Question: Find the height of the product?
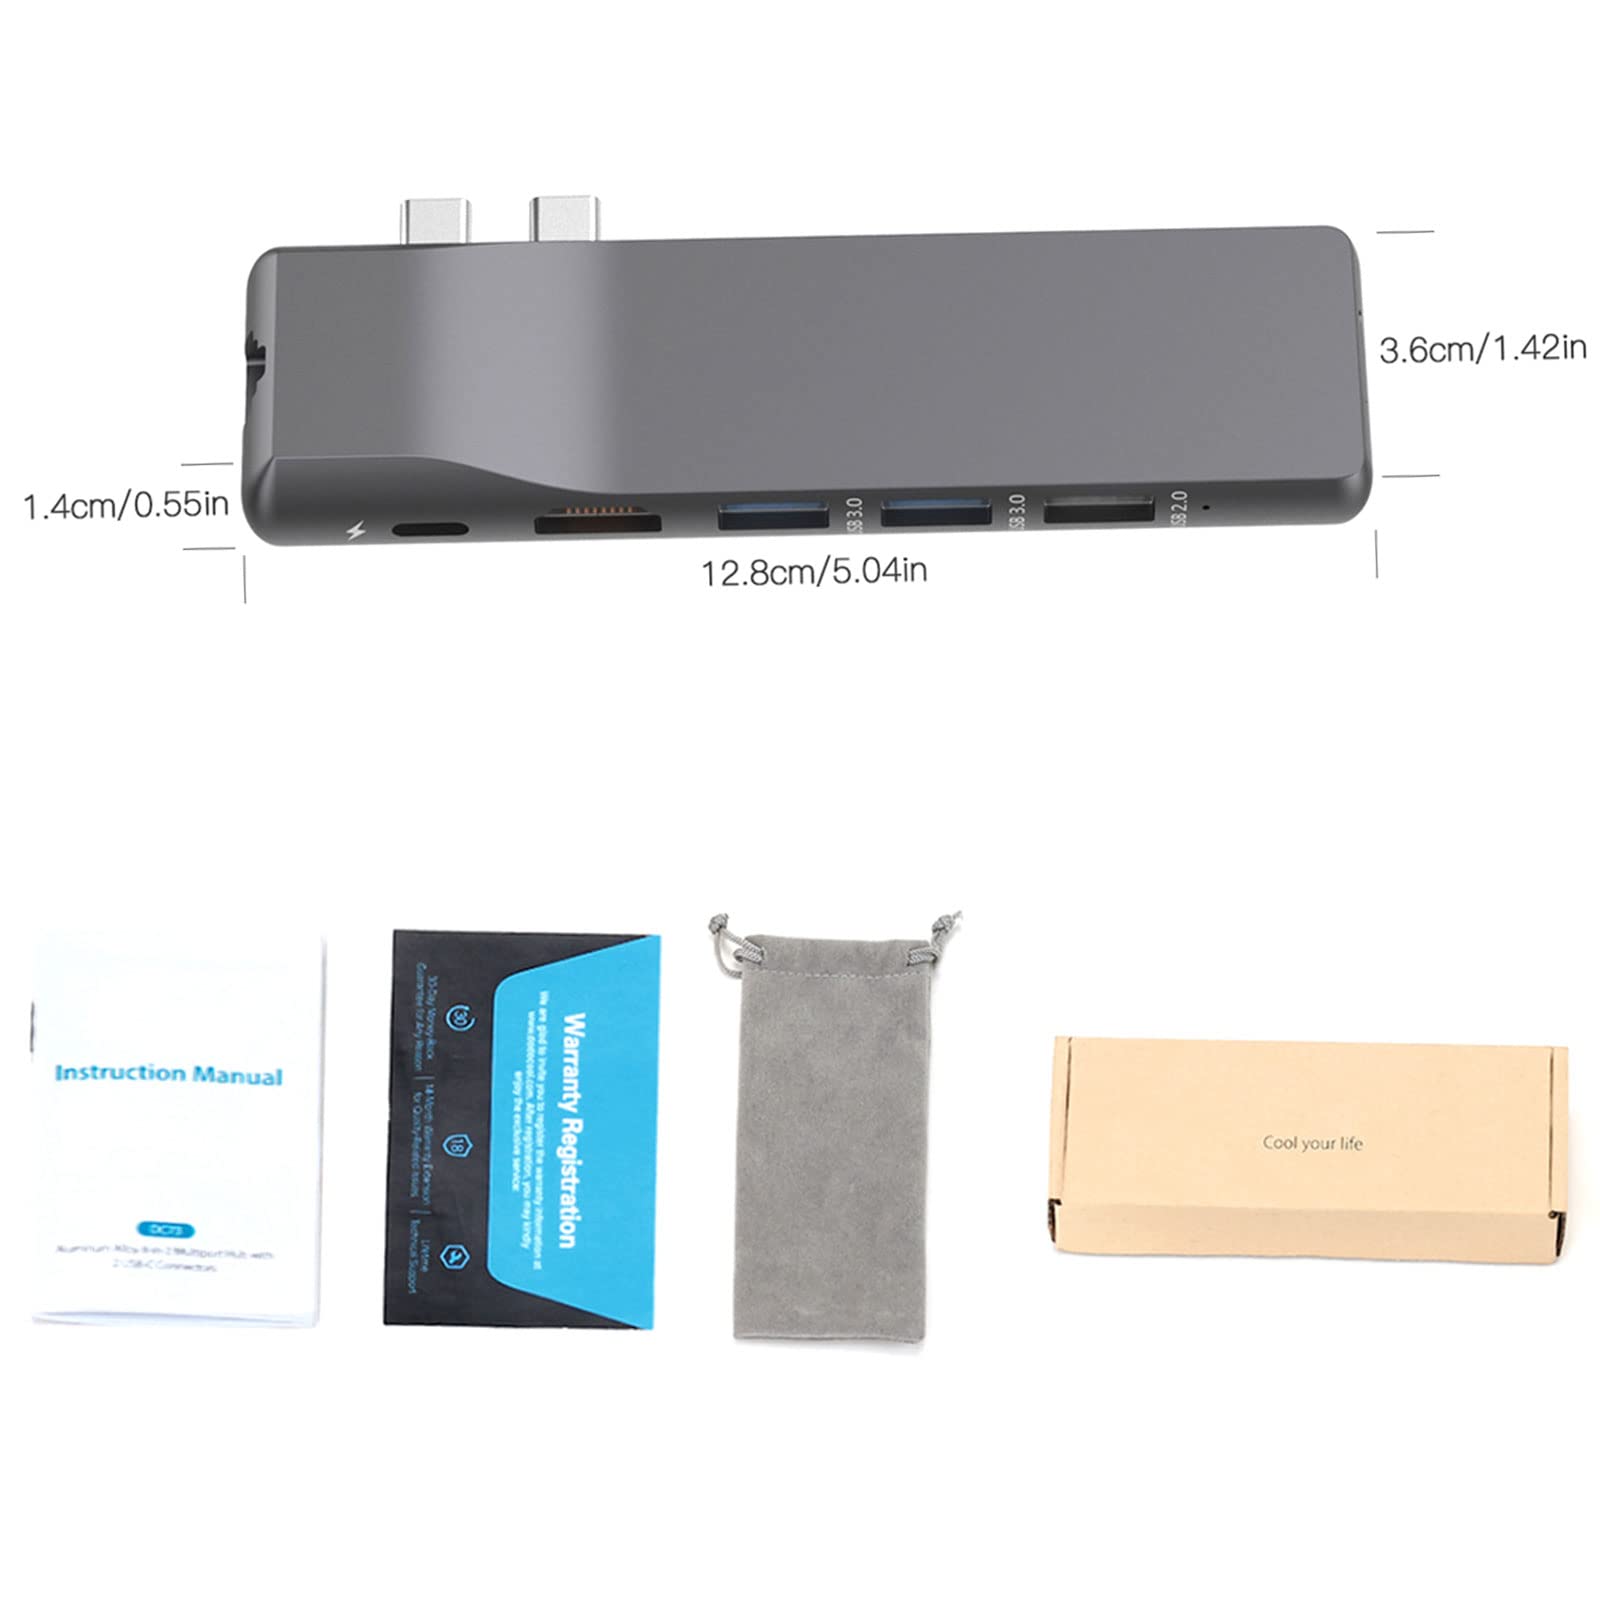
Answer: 1.4 centimetre